Ken Livingstone

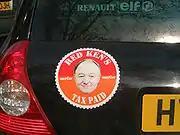
A car rental company's "Red Ken's Tax Paid" car sticker: a negative comment on the congestion charge

In 2002, Livingstone came out in support of a proposal for the 2012 Olympic Games to be held in London. He insisted however that the games must be held in the East End, and result in an urban regeneration program centred on the Lea Valley. He gained the support of Labour's culture secretary Tessa Jowell, who convinced the government to back the plans in May 2003. In May 2004, the International Olympic Commission put London on the shortlist of potential locations for the games, alongside Paris, Madrid, Moscow, and New York City; although Paris was widely expected to be the eventual victor, London would prove successful in its nomination. Another major development project was launched in February 2004 as the London Plan, in which Livingstone's administration laid out their intentions to deal with the city's major housing shortage by ensuring the construction of 30,000 new homes a year. It stressed that 50% of these should be deemed "affordable housing" although later critics would highlight that in actuality, the amount of "affordable housing" in these new constructions did not exceed 30%.